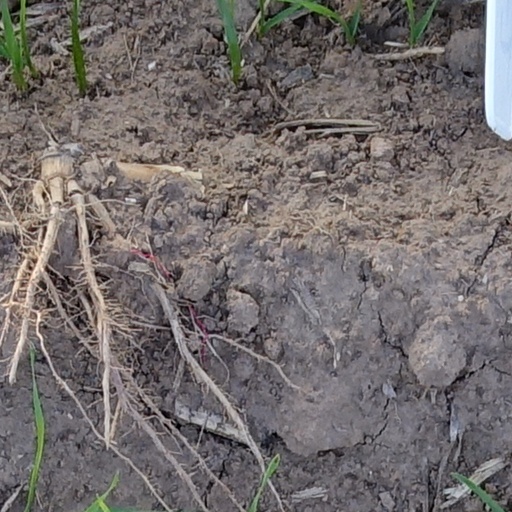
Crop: wheat